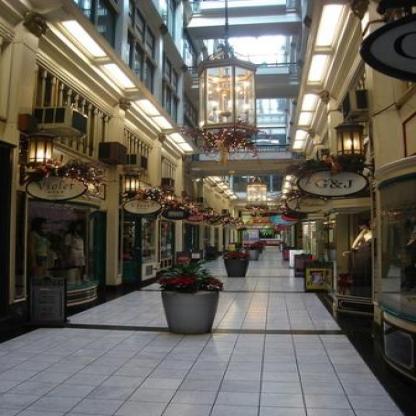
Scene: Indoor